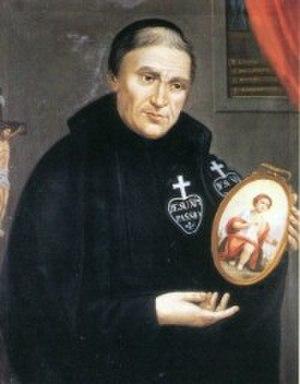
Laurent Marie Salvi est un prêtre catholique italien, appartenant à l'ordre passioniste, connu pour avoir propagé la dévotion à l'Enfant Jésus. Il est vénéré comme bienheureux par l'Église catholique.